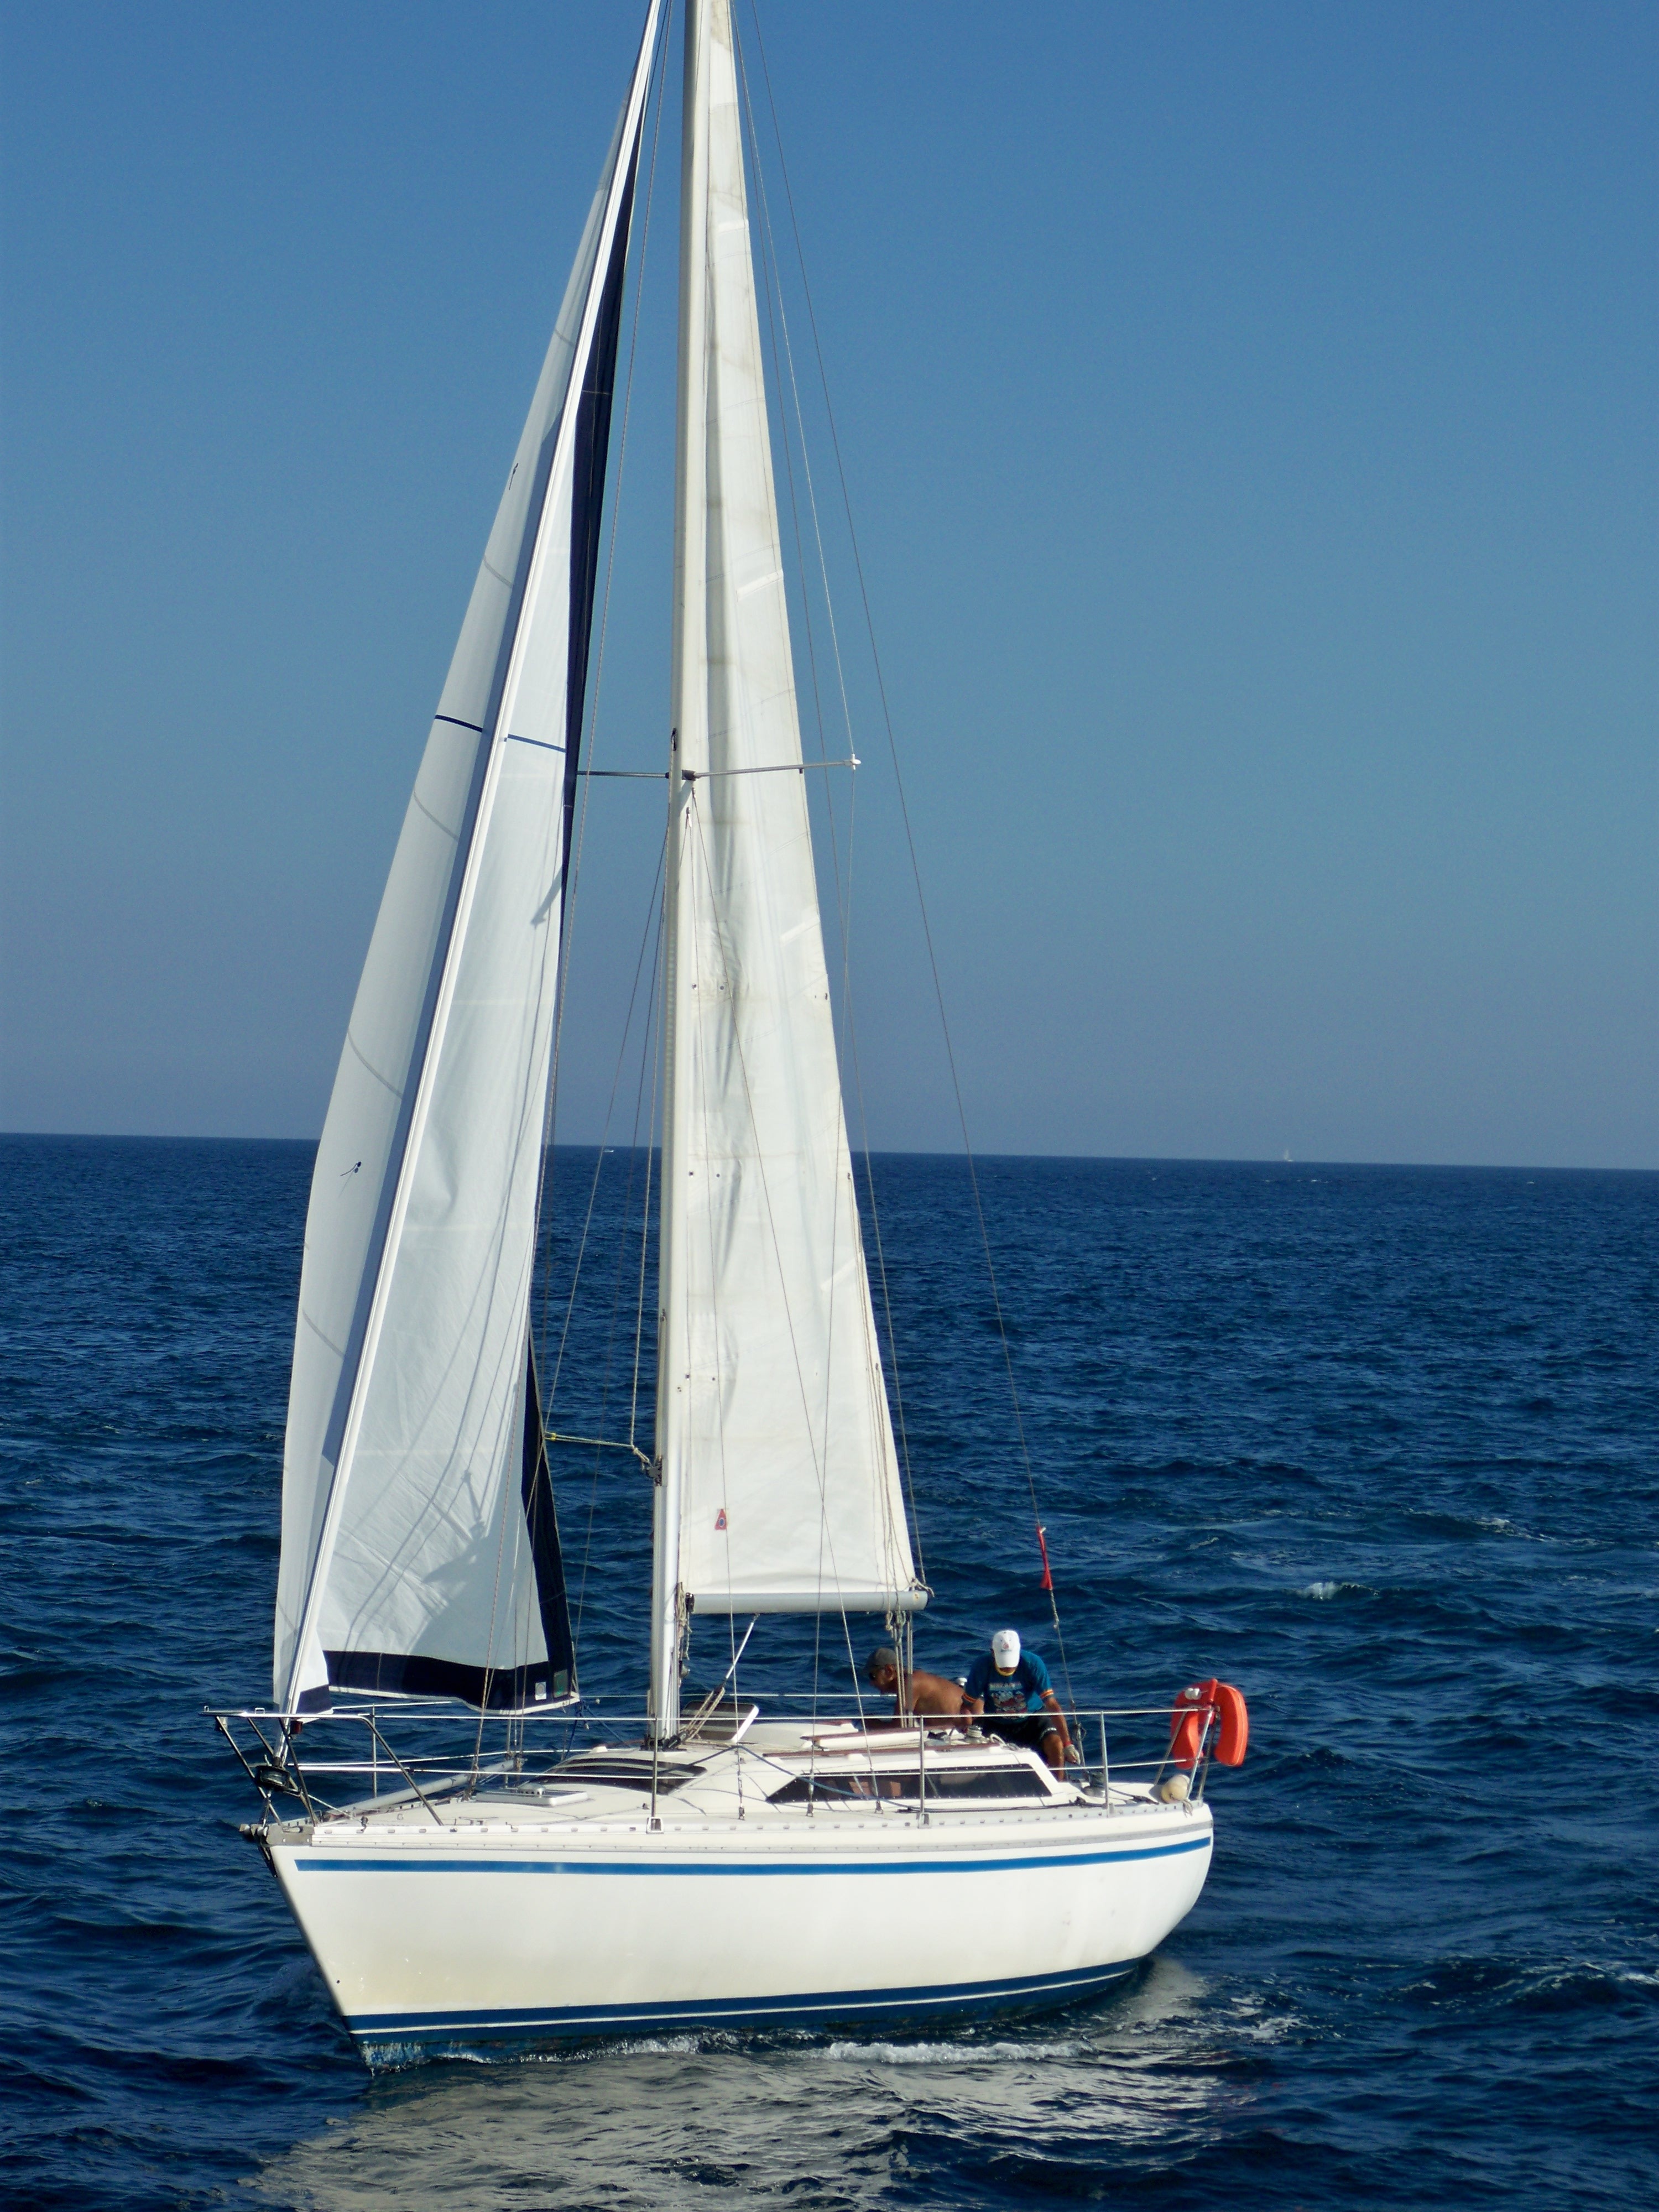
sea, water, ocean, sky, sport, boat, adventure, ship, vacation, travel, vessel, vehicle, mast, sailing, yacht, blue, navigate, freedom, tourism, leisure, sailboat, cruise, nautical, sports, sail, marine, navigation, sails, watercraft, schooner, voyage, yachting, sailing ship, yacht racing, dinghy sailing, keelboat, sailboat racing, lugger, navigating